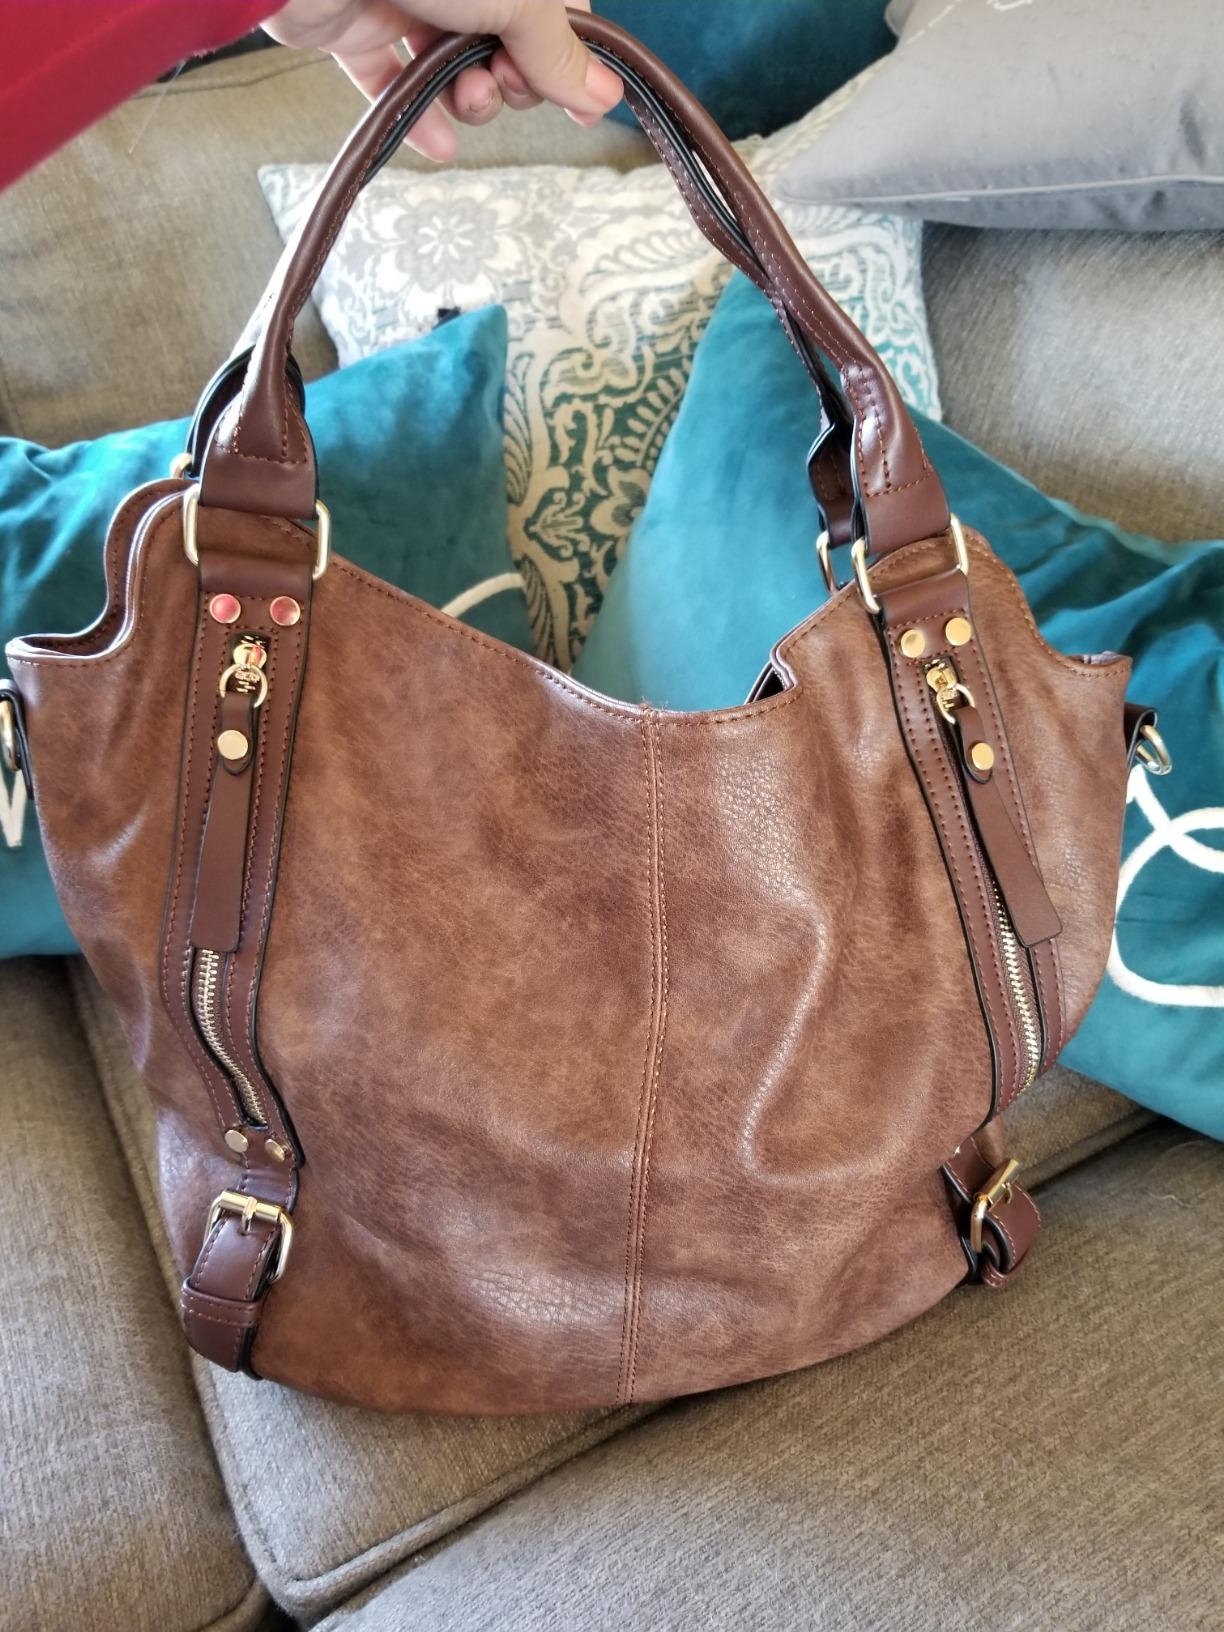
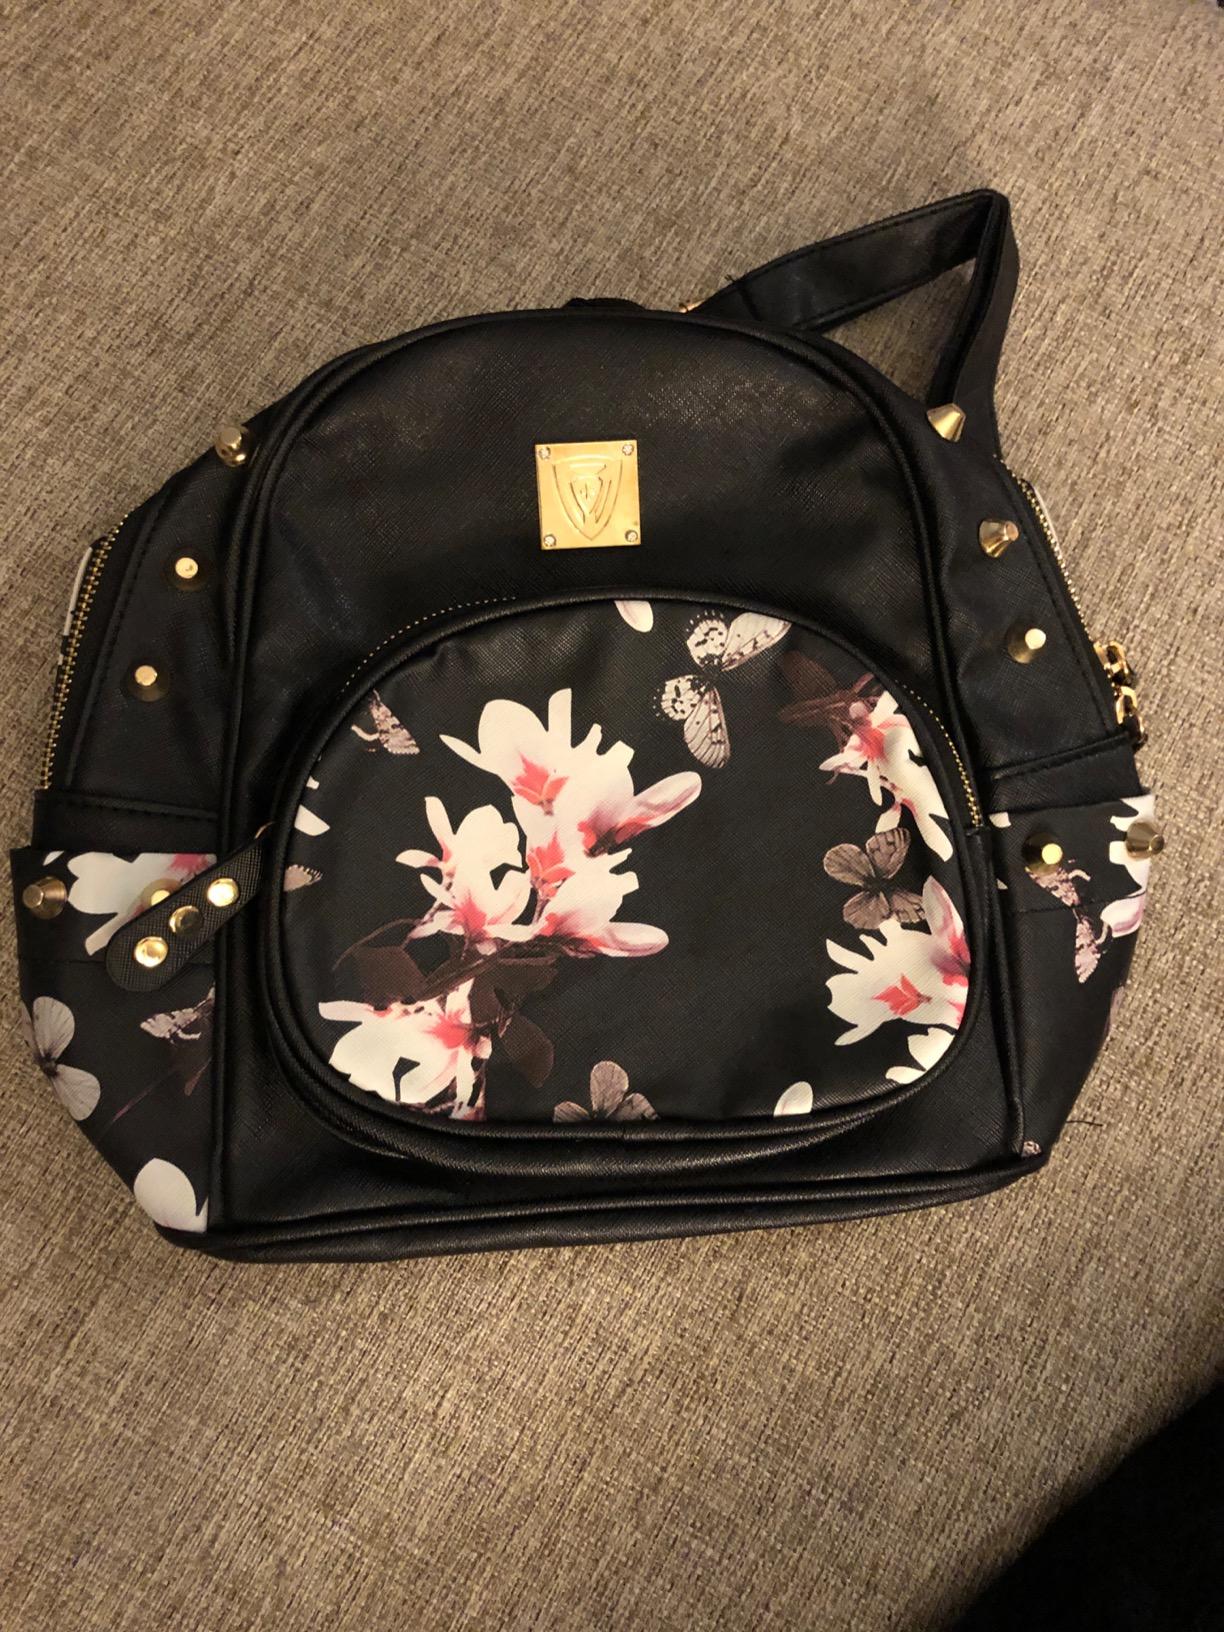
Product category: accessories_handbag
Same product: no